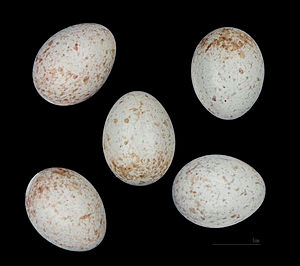
Sortstrubet bynkefugl
Saxicola rubicola
Sortstrubet bynkefugl er en lille spurvefugl, der er udbredt i store dele af Europa, i det nordvestlige Afrika samt Tyrkiet og Kaukasus. Arten minder meget om bynkefugl, men foretrækker mere tørre områder end denne. I Danmark er den en fåtallig ynglefugl i Jylland, f.eks. i Frøslev Mose i Sønderjylland og i klitterne i Vest- og Nordjylland. I 2000 blev den danske bestand anslået til 15 ynglepar. De danske fugle er i milde vintre standfugle, men normalt overvintrer de sydligere, sandsynligvis i Vesteuropa.